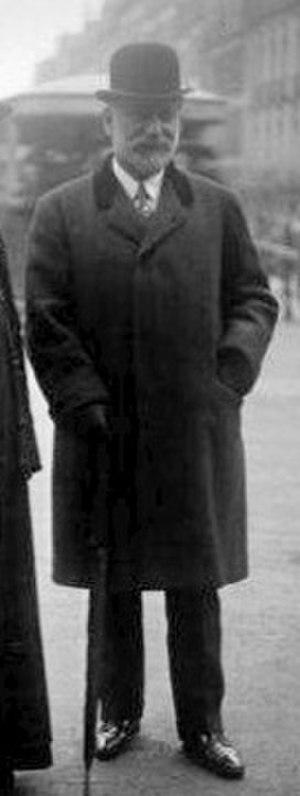
Portrait de Lazare Weiller
Jean Lazare Weiller était un industriel et homme politique français né à Sélestat le 20 juillet 1858 et mort à Territet le 12 août 1928.